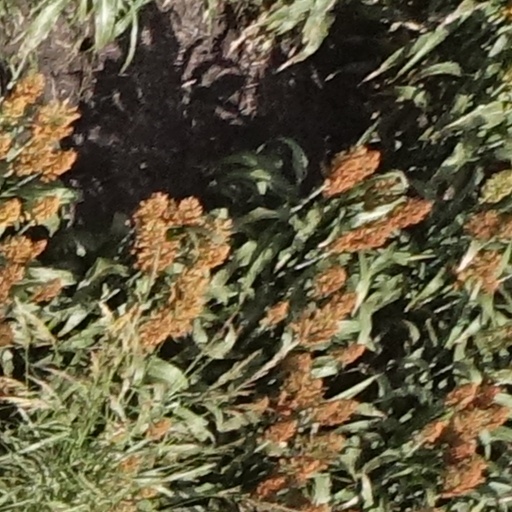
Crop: sorghum